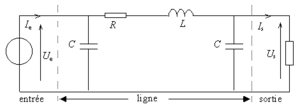
Modèle simplifié d'une ligne électrique. Dessin réalisé pour l'article Ligne à haute tension. &lt
Un réseau maillé en tension continue est un réseau électrique utilisant le courant continu pour transporter la puissance en lieu et place de courant alternatif comme sur les réseaux classiques. Autrement dit il s'agit de plusieurs lignes en courant continu haute tension connectées entre elles. L'avantage d'un tel réseau par rapport aux réseaux en courant alternatif est de permettre le transport de l'électricité sur de plus longues distances et avec moins de pertes. Par ailleurs le développement des énergies renouvelables, souvent loin des centres de consommation, impose un renforcement des réseaux électriques en Europe et en Amérique du Nord notamment. La construction de lignes à haute tension étant de plus en plus mal acceptée par l'opinion publique, d'autres solutions doivent être envisagées. Les réseaux en tension continue permettent le transport de la puissance par câble sur de longues distances contrairement aux réseaux en tension alternative, ils peuvent donc constituer une alternative.
Un câble électrique à haute tension est un câble utilisé pour le transport d'électricité, que ce soit en courant alternatif ou en courant continu. Il est composé de différentes parties assemblées de manière concentrique, les principales sont : au centre un conducteur permet de transporter l'électricité, ensuite vient une isolation électrique pour empêcher le courant de s'écouler vers la terre, le tout est entouré d'une gaine métallique afin de confiner le champ électrique à l'intérieur du câble et d'une protection extérieure qui assure de bonnes propriétés mécaniques et le protège des agressions extérieures. Les câbles électriques à haute tension, utilisés pour des liaisons souterraines ou sous-marines est donc à distinguer des Conducteurs haute tension pour Ligne à haute tension qui eux ne comportent pas d'isolation.
Le courant continu haute tension, en anglais High Voltage Direct Current, est une technologie d'électronique de puissance utilisée pour le transport de l'électricité en courant continu haute tension. Son utilisation est minoritaire par rapport au transport électrique à courant alternatif traditionnel de nos réseaux électriques. Son principal intérêt est de permettre le transport d'électricité sur de longues distances ; le courant continu cause moins de pertes dans ce cas. Par ailleurs, c'est l'unique possibilité pour transporter de l'électricité dans des câbles enterrés ou sous-marins sur des distances supérieures à environ 100 km. En effet, la puissance réactive produite par le caractère capacitif du câble, s'il est alimenté par du courant alternatif, finit par empêcher le transport de la puissance active, qui est recherchée. En courant continu, aucune puissance réactive n'est produite dans le câble. D'autres avantages de la technologie HVDC peuvent également justifier son choix sur des liaisons plus courtes : facilité de réglage, influence sur la stabilité et possibilité de régler la puissance transitée notamment.
On appelle angle de transport d'une ligne le déphasage qu'elle crée entre la tension à son entrée et à sa sortie.
La modélisation en Pi des lignes électriques permet de représenter le comportement électrique attendu de celles-ci. Elle est basée sur les équations des télégraphistes. Le calcul des paramètres électriques utilisé pour la modélisation repose sur les équations de Maxwell. Le modèle avec une seule section en Pi n'est valable que pour de faibles fréquences et des lignes électriques courtes, dans le cas contraire plusieurs sections en Pi doivent être connectées en série.
La ligne à haute tension est l'une des principales formes d'infrastructures énergétiques et le composant principal des grands réseaux de transport d'électricité. Elle permet le transport de l'énergie électrique, des centrales électriques vers les réseaux de distribution qui alimentent les consommateurs selon leurs besoins. Ces lignes sont aériennes, souterraines ou sous-marines, quoique les professionnels réservent plutôt ce terme aux liaisons aériennes.